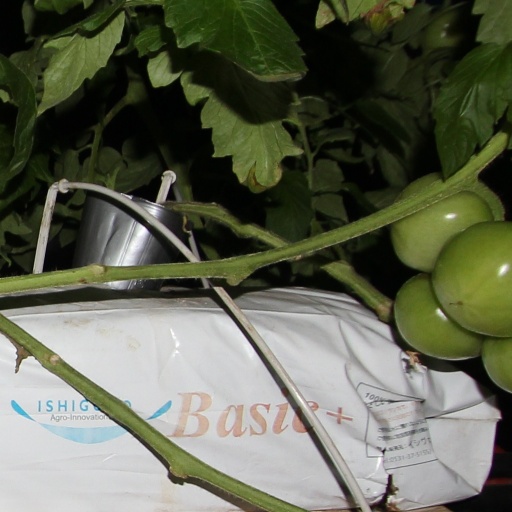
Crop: tomato